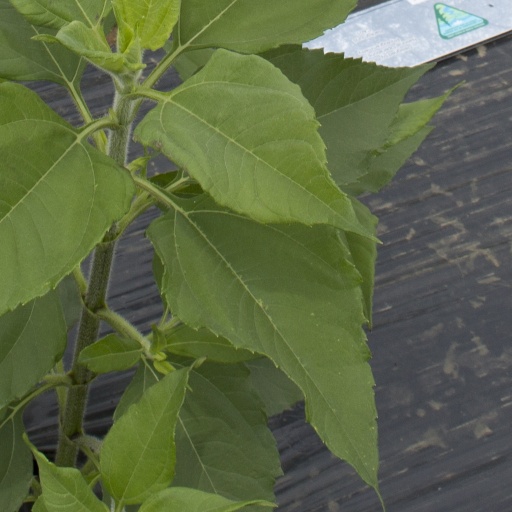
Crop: Jerusalem artichoke